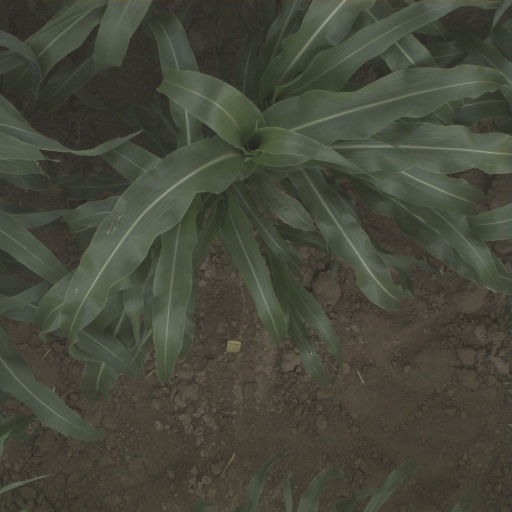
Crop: sorghum